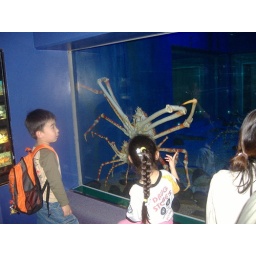
not really, that's why they have protective glass (and to keep the water in i guess), at osaka aquarium